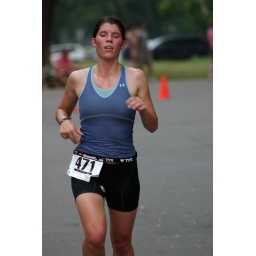
June 1st LR Sprint TRI with the swim in the ski lake and the bike and run on the NLR River trail